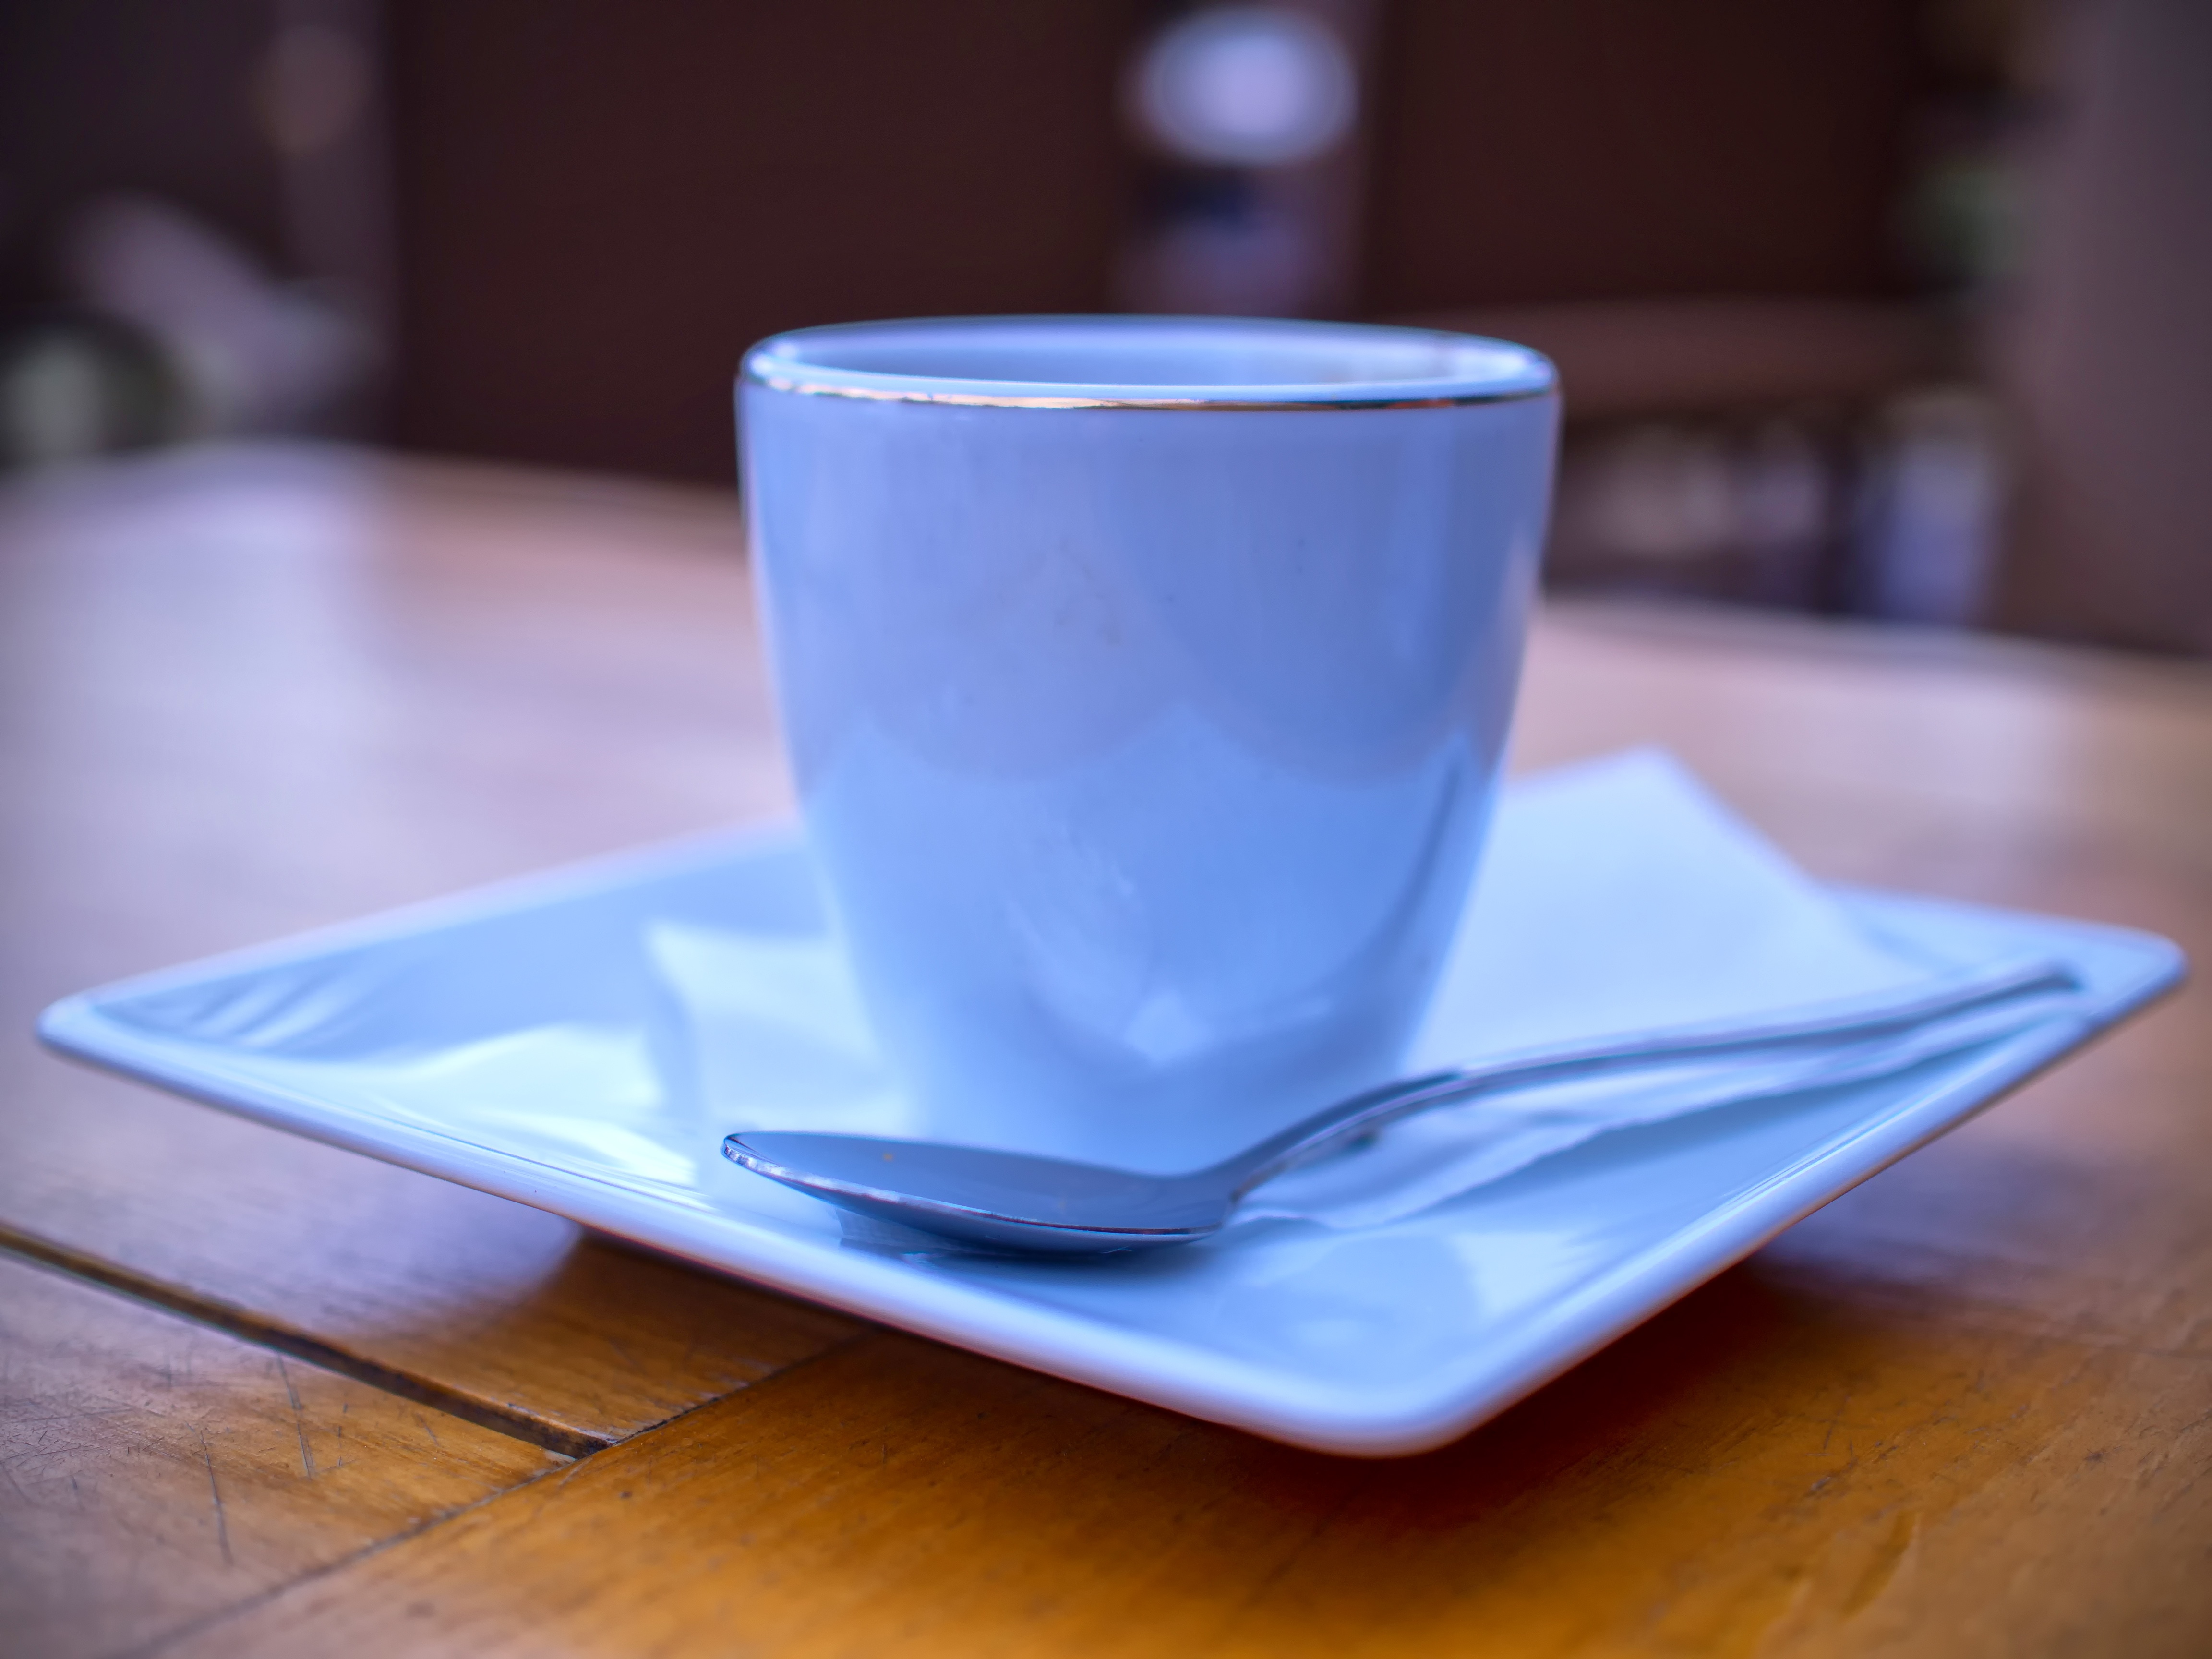
glass, cup, food, drink, blue, lighting, shape